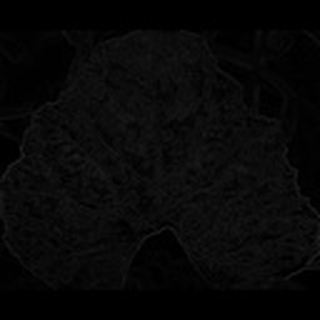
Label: cotton_powdery_mildew